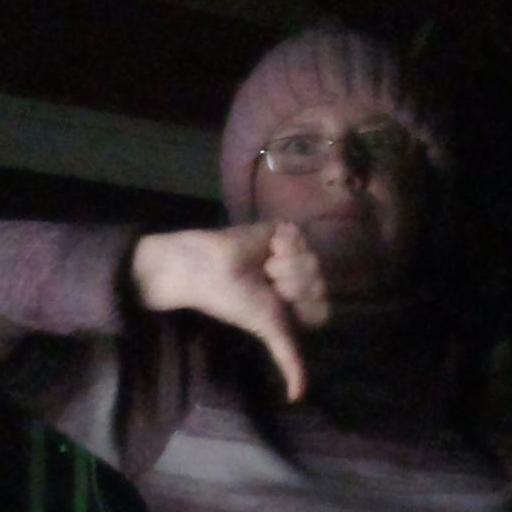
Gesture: dislike